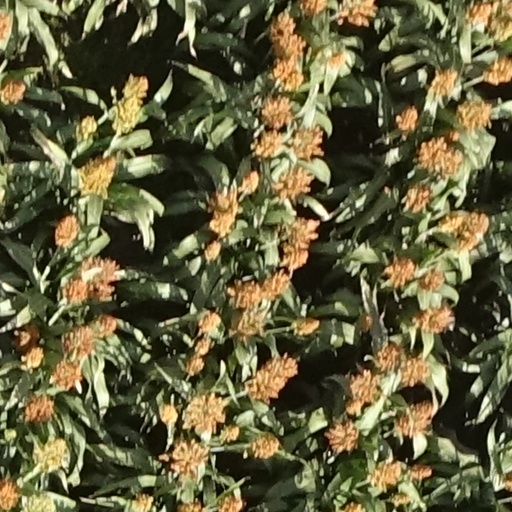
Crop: sorghum